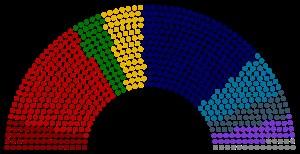
Le Parlement européen est l'organe parlementaire de l'Union européenne élu au suffrage universel direct. Il partage avec le Conseil de l'Union européenne le pouvoir législatif de l'Union européenne.